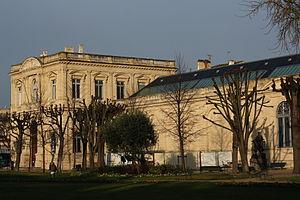
Robert Cami, né le 1ᵉʳ janvier 1900 à Bordeaux et mort le 12 janvier 1975 à Paris, est un dessinateur, graveur, graveur de médailles et de timbres français. Quoique rarement dit artiste peintre, il le fut également, notamment par l'importante œuvre sur zinc qui lui valut une médaille d'or à l'Exposition universelle de 1937.